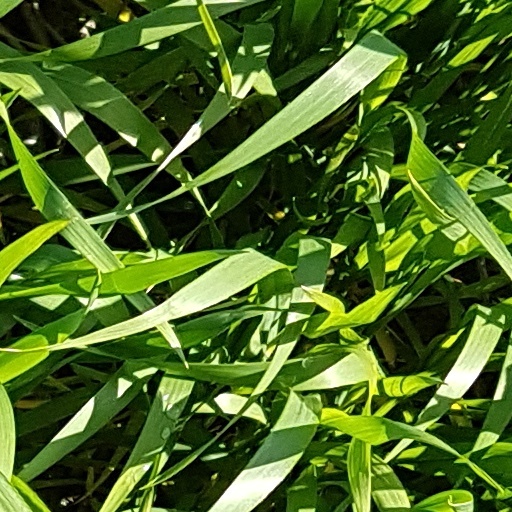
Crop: wheat